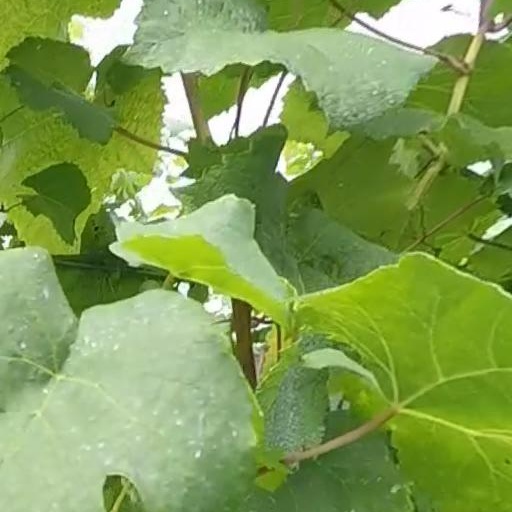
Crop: grape